Assassination of Russia

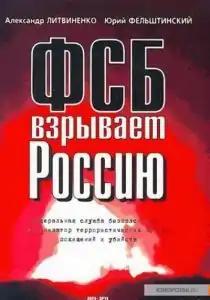

Assassination of Russia is a 2002 documentary film that describes the September 1999 Russian apartment bombings as a terrorism act committed by Russian state security services.